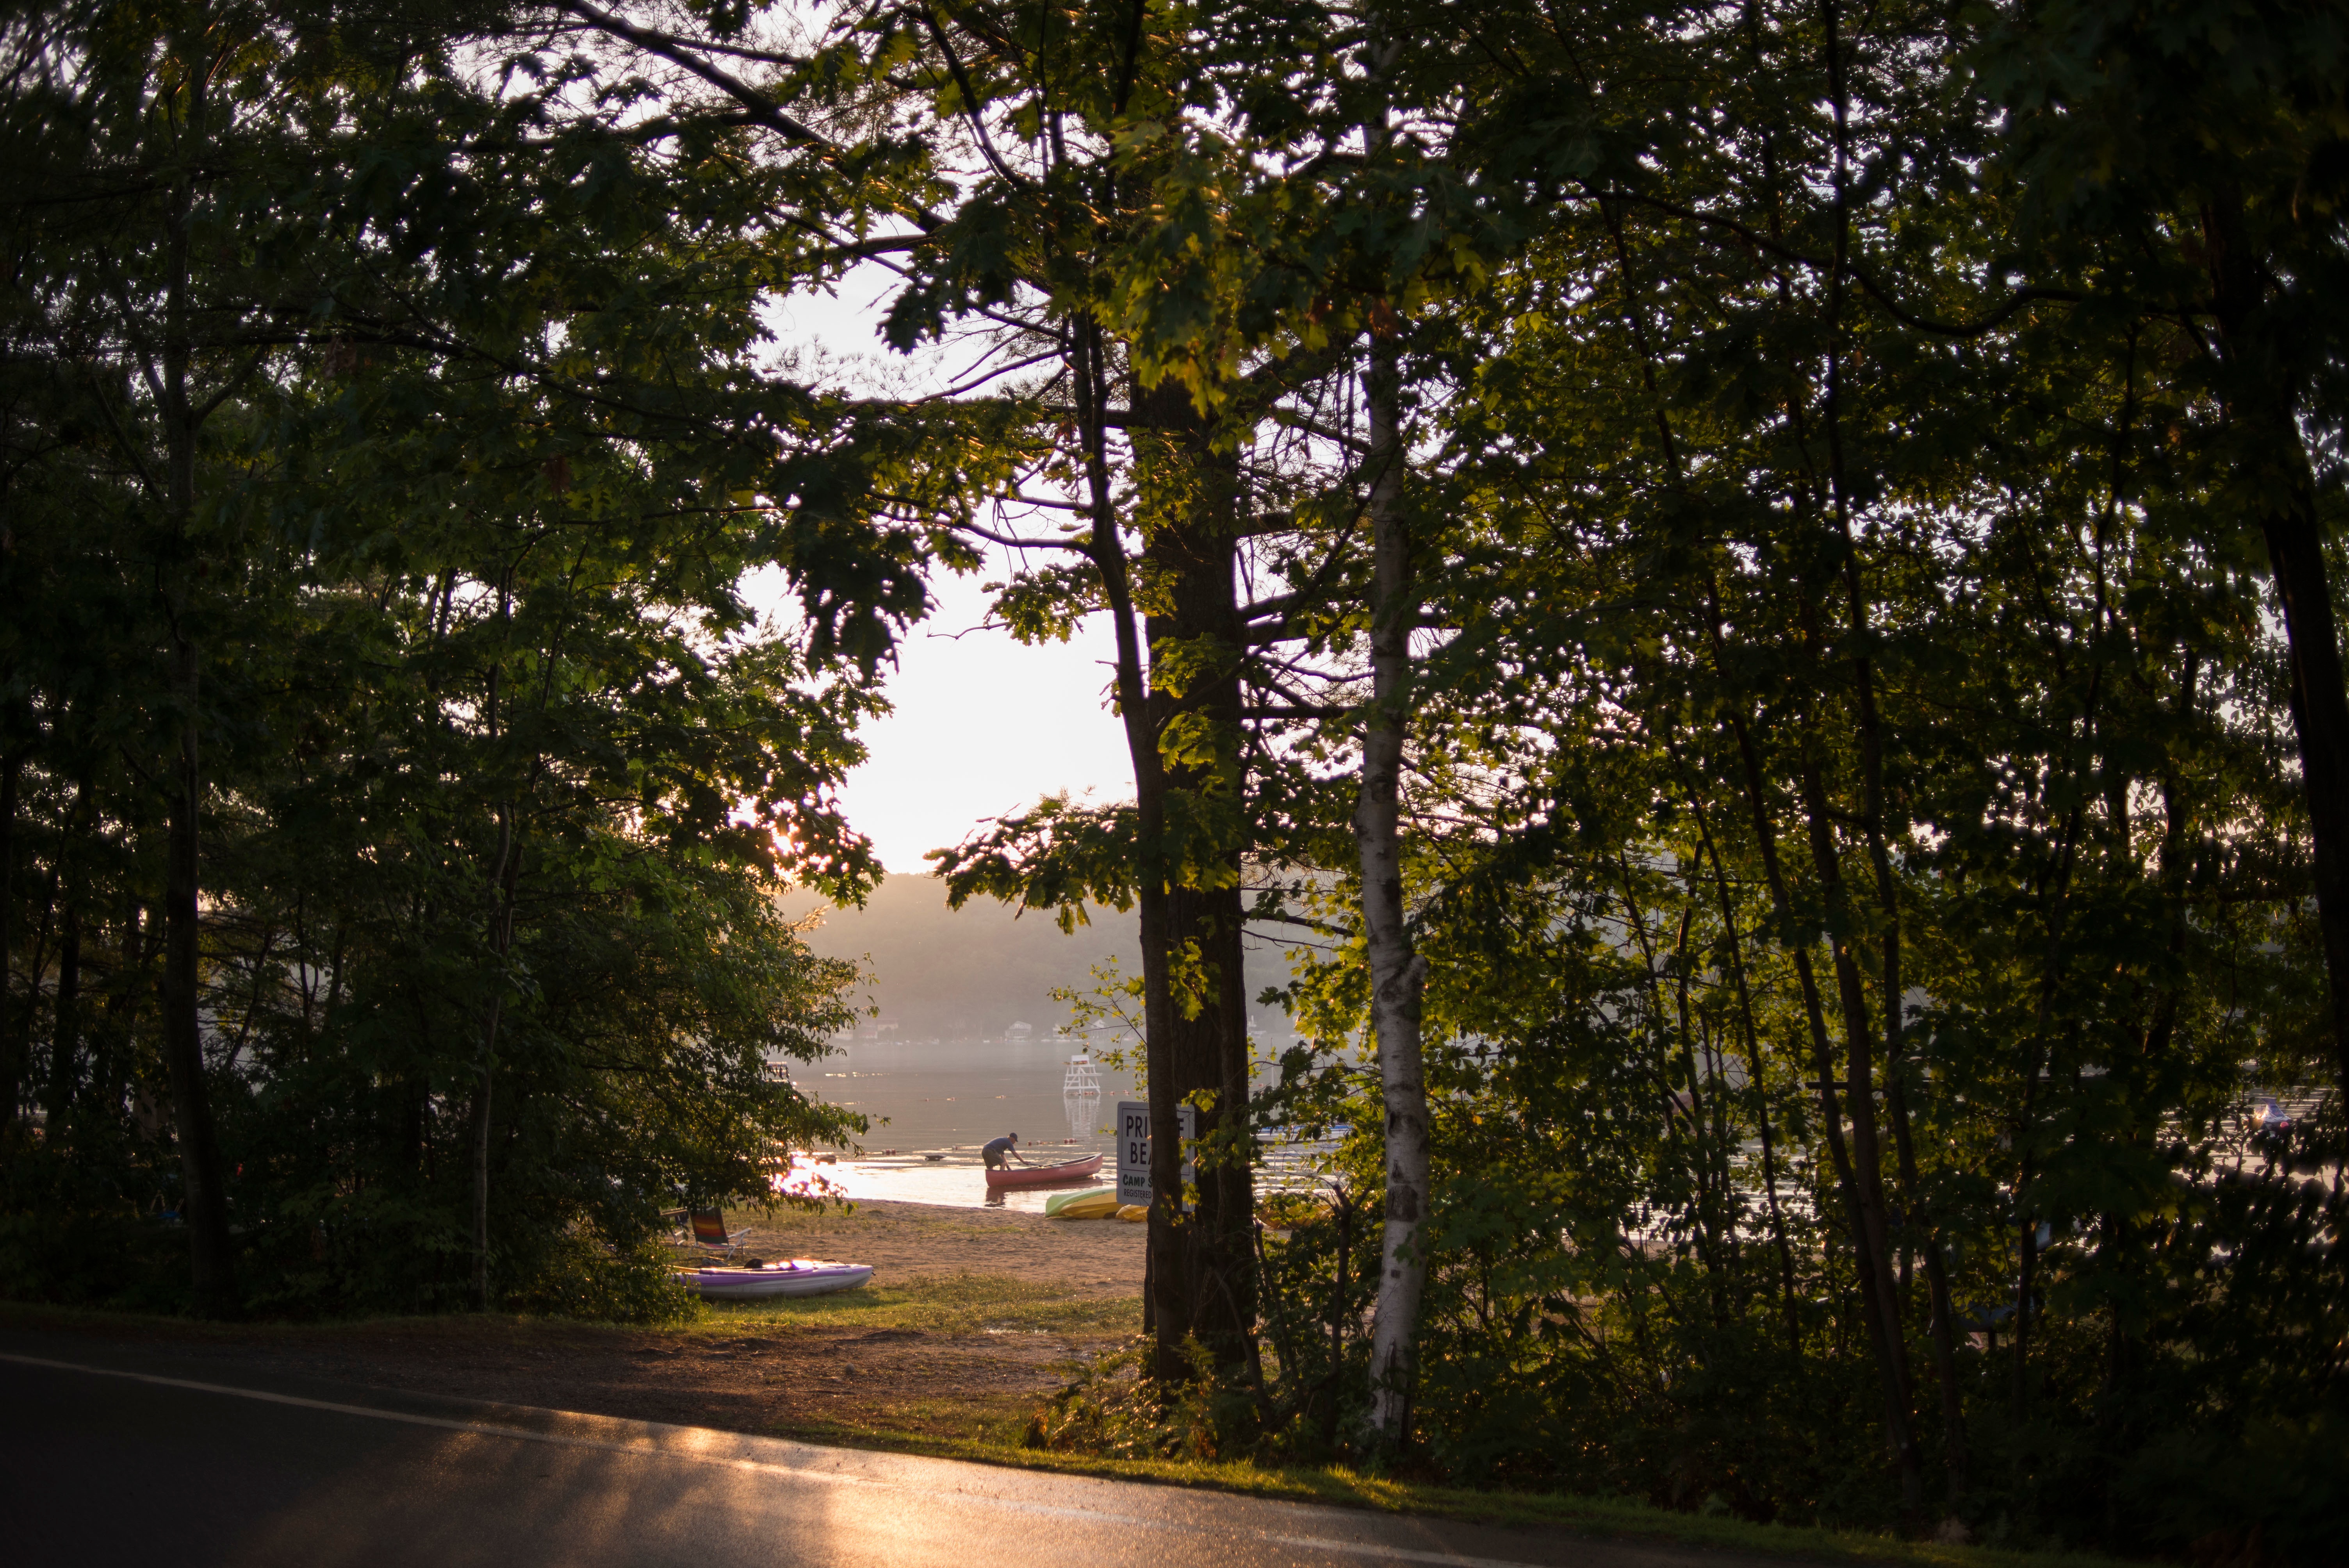
tree, nature, forest, light, plant, sunlight, morning, leaf, autumn, season, woodland, residential area, atmospheric phenomenon, woody plant